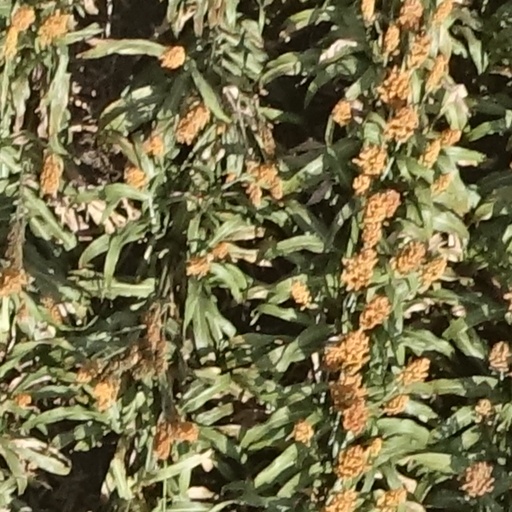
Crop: sorghum